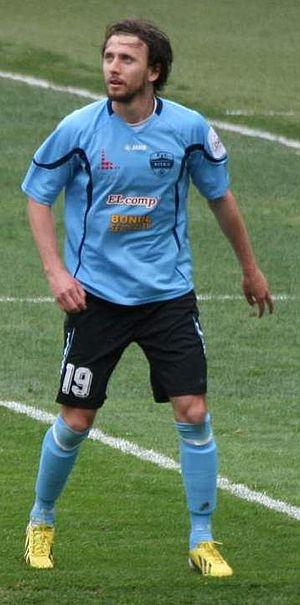
Henrich Benčík est un footballeur international slovaque, né le 4 octobre 1978 à Nitra en Slovaquie. Il évolue comme attaquant.